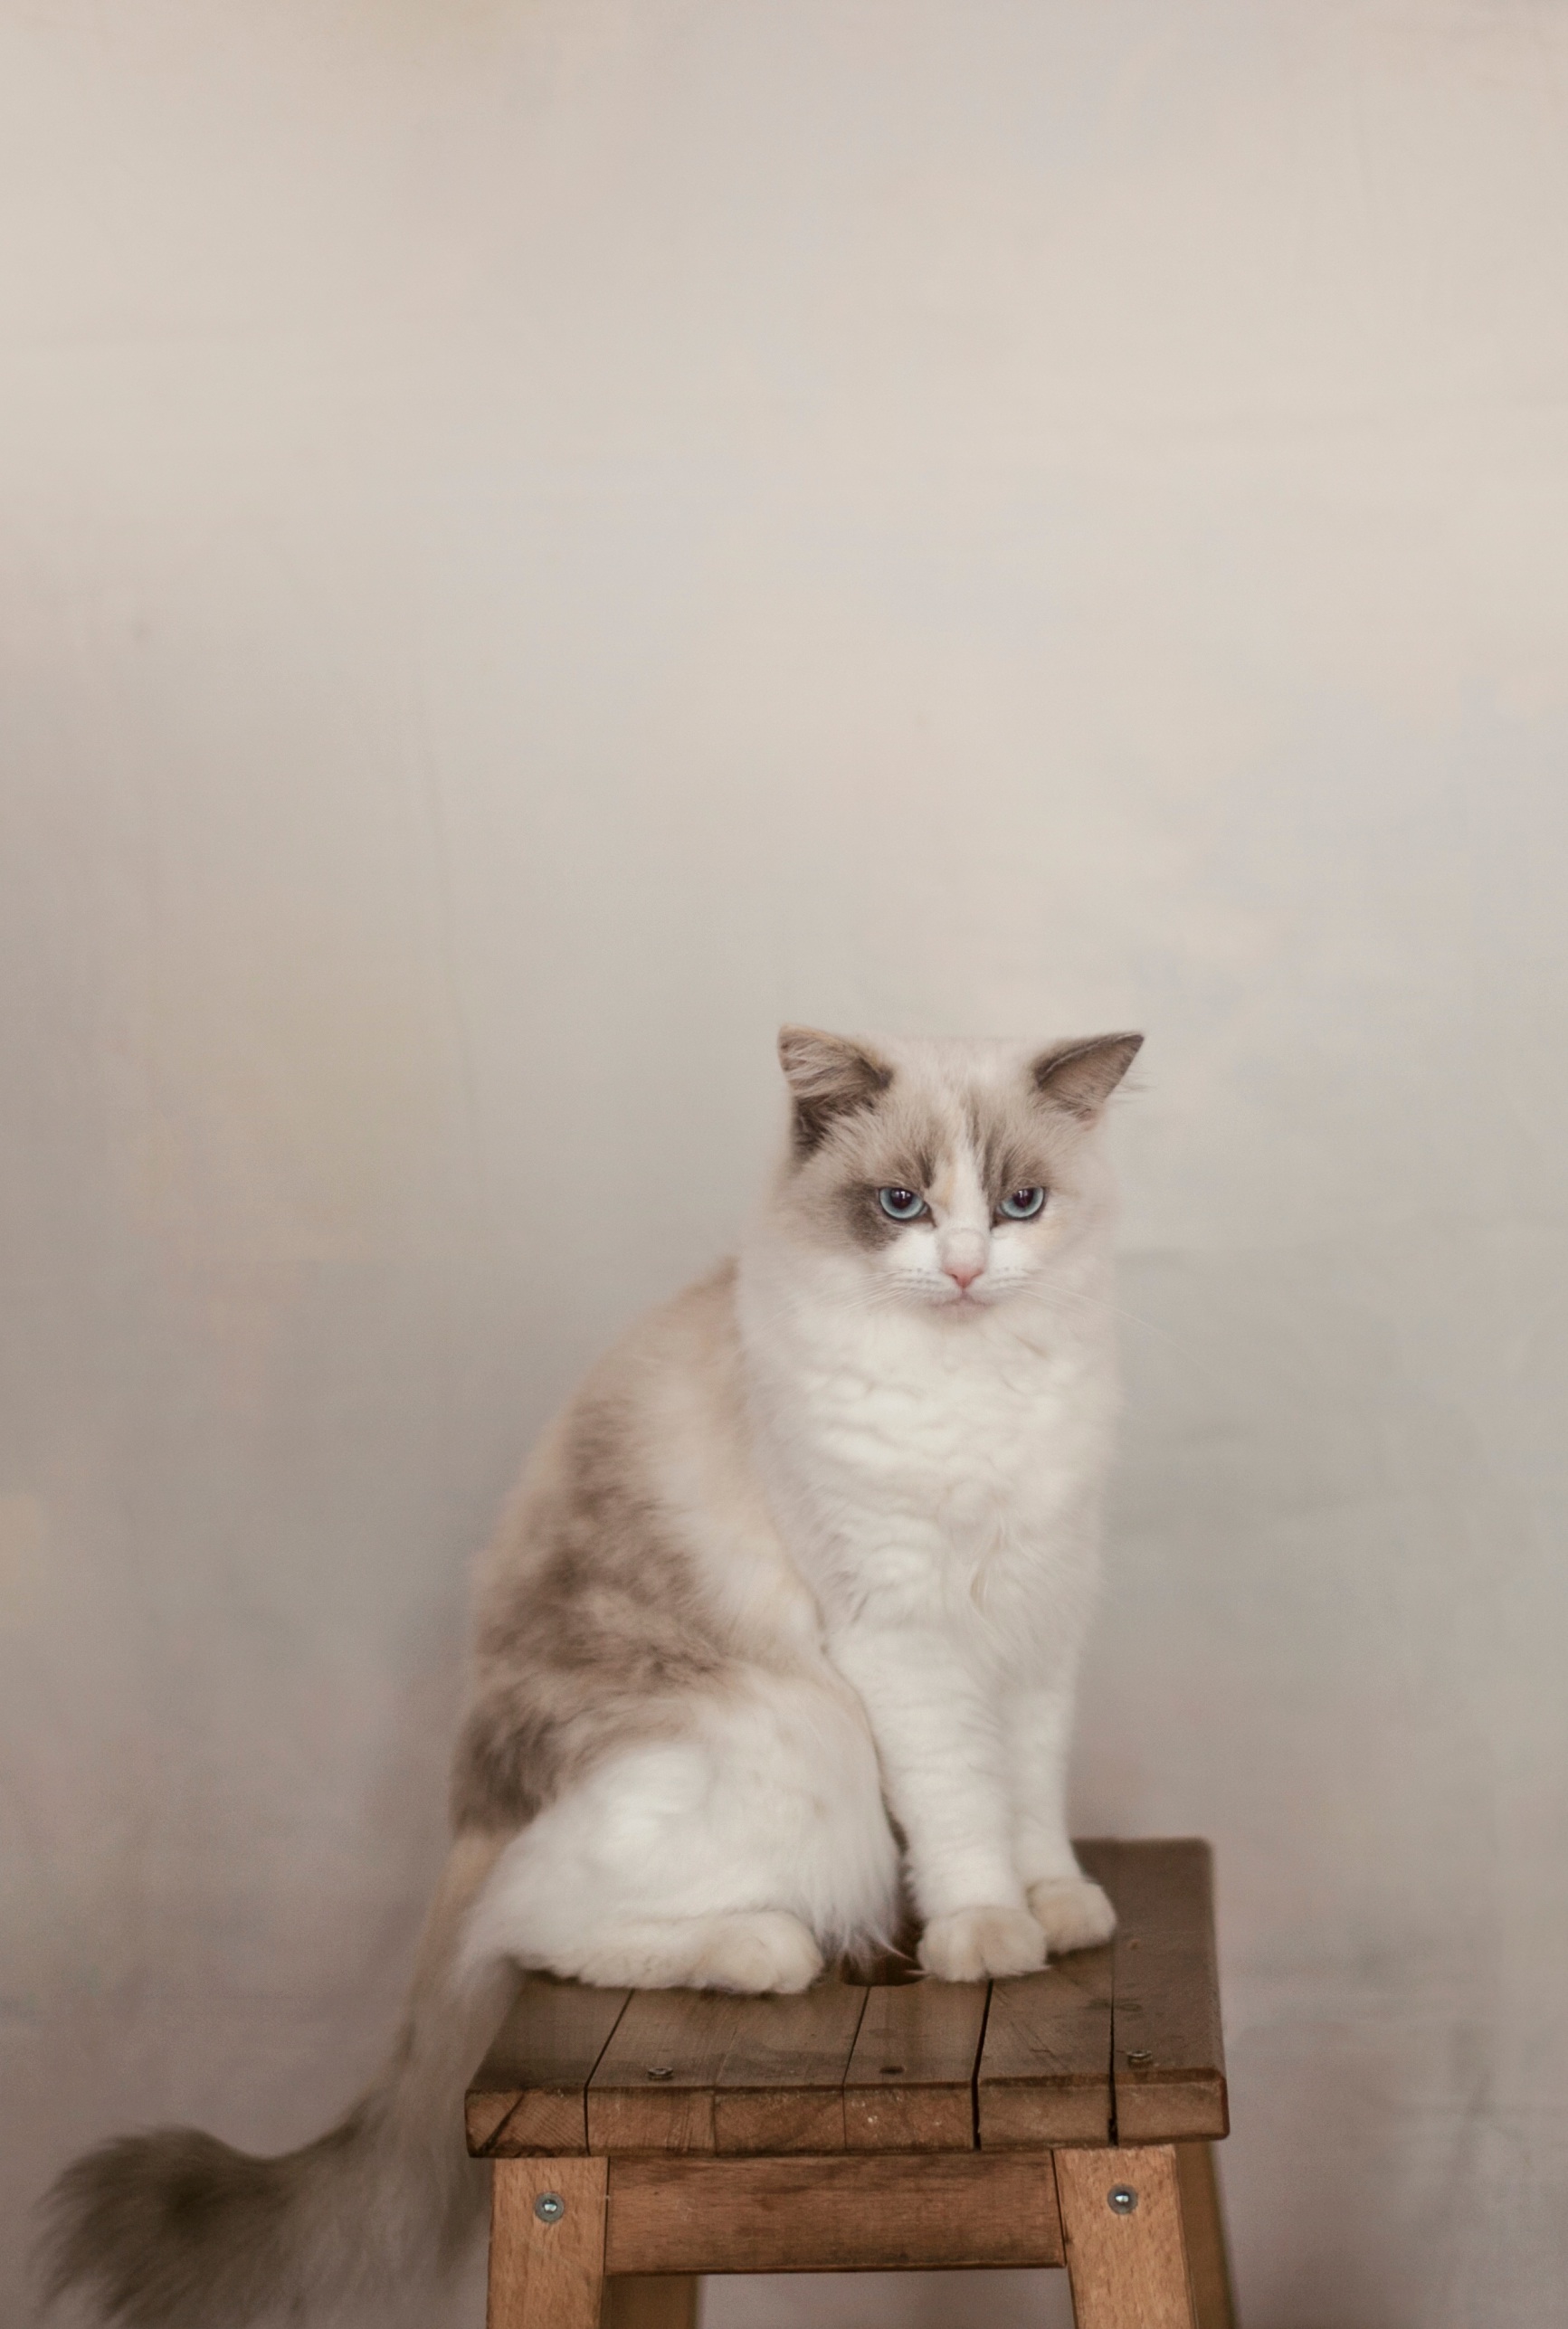
white, kitten, cat, mammal, nose, whiskers, skin, vertebrate, ragdoll, small to medium sized cats, cat like mammal